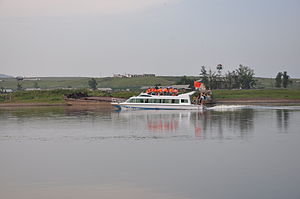
Argun (Sibirien)
Argun set fra Shiwei, Kina. Rusland på den modsatte bred.
For Argun, se Argun.